Kakunodate, Akita

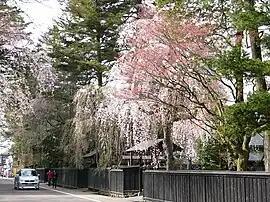
Bukeyashiki Street

On September 20, 2005, Kakunodate, along with the town of Tazawako, and the village of Nishiki (all from Senboku District), was merged to create the city of Semboku.